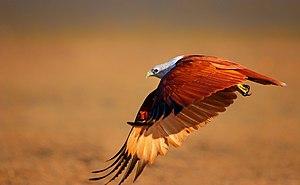
Le Milan sacré est une espèce de rapaces de taille moyenne de la famille des Accipitridae qui comprend également de nombreux autres rapaces diurnes tels que les aigles, les buses et les busards. On le trouve principalement dans le sous-continent indien, Asie du Sud et en Australie.